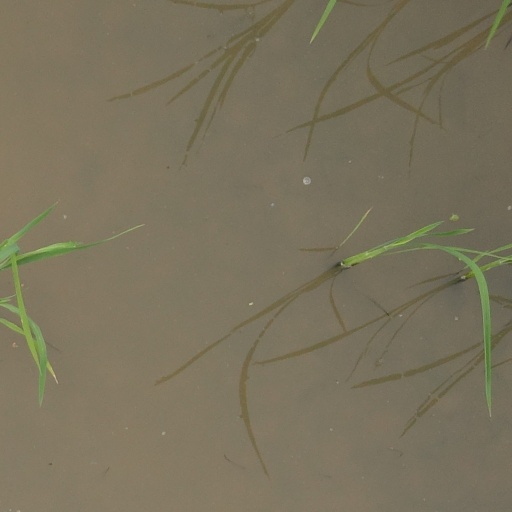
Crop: rice